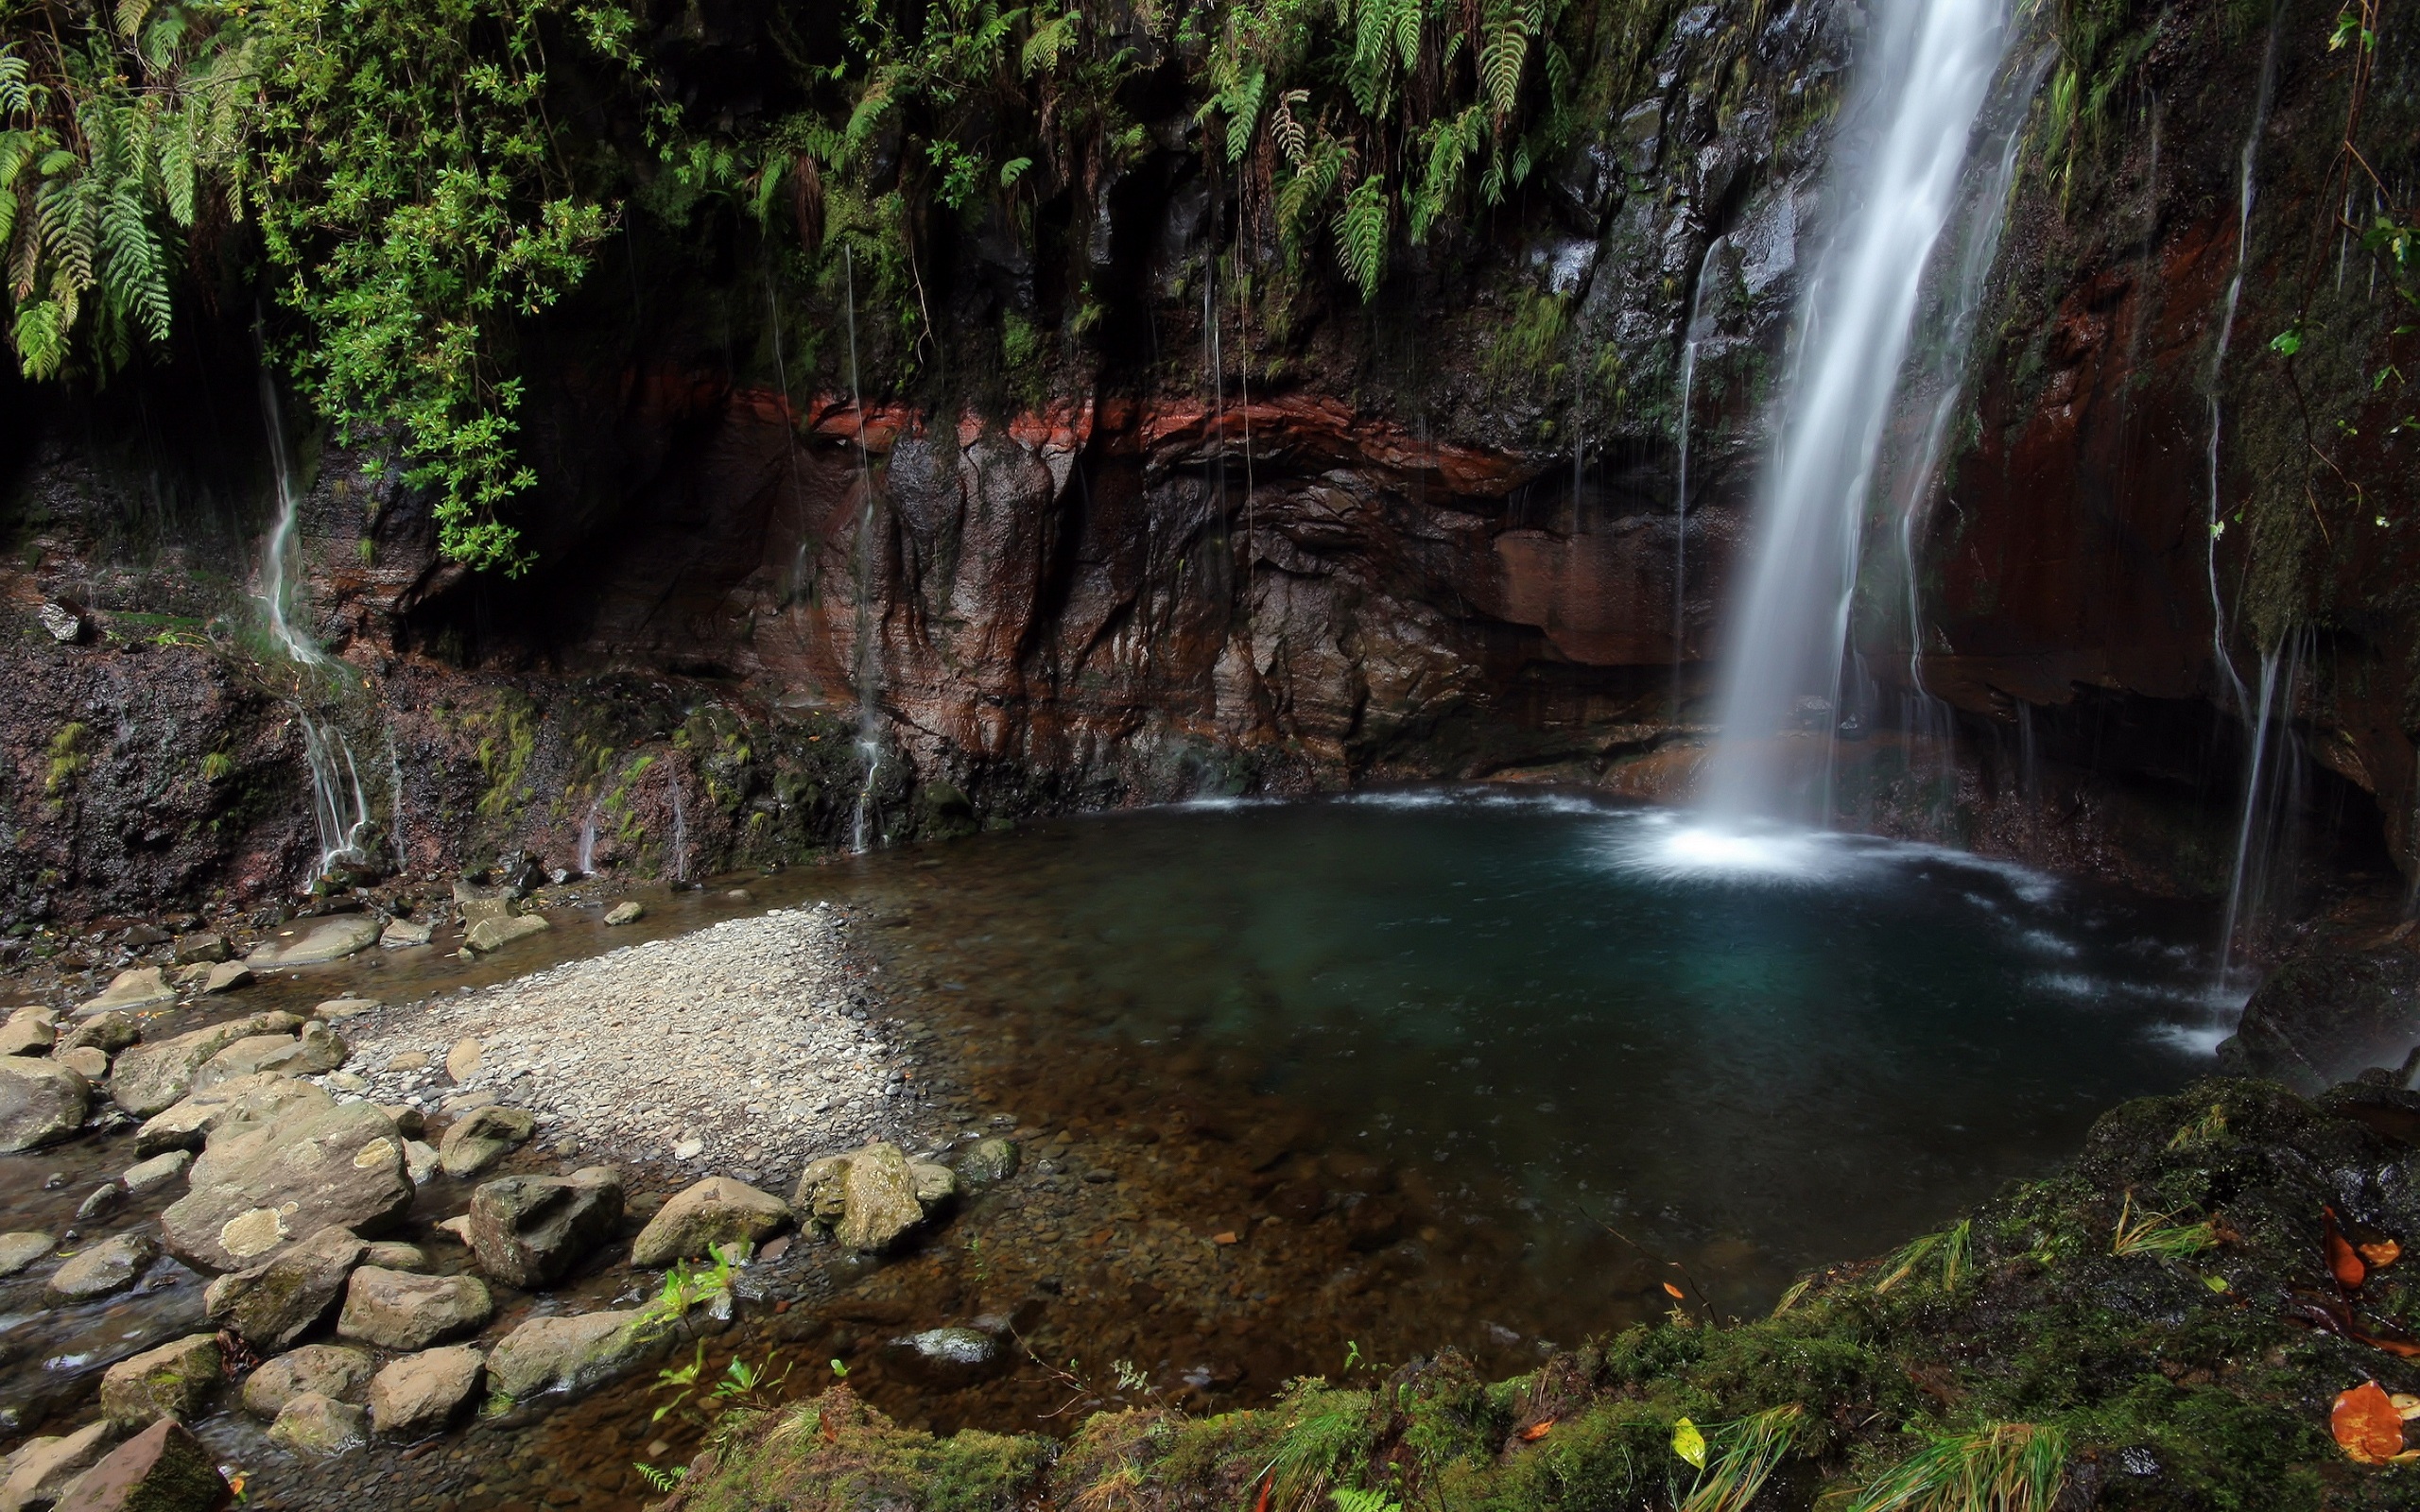
landscape, water, forest, waterfall, stream, jungle, body of water, greenery, rocks, rainforest, ravine, wasserfall, water feature, watercourse